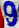
Number: 9